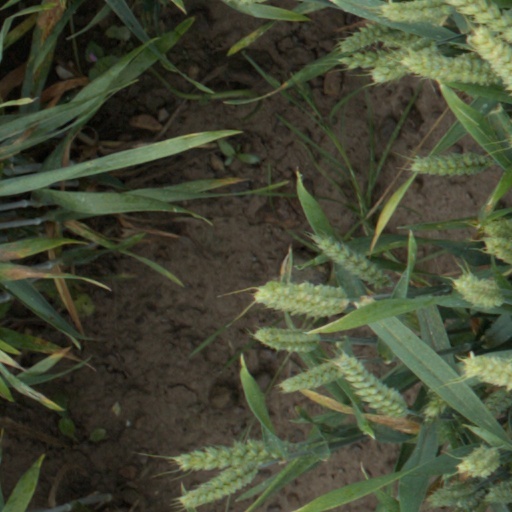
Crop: wheat